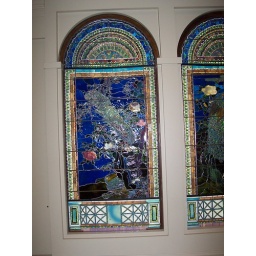
John Lafarge stained glass window in Smithsonian's National Museum of American Art.